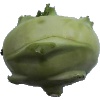
Label: Kohlrabi 1